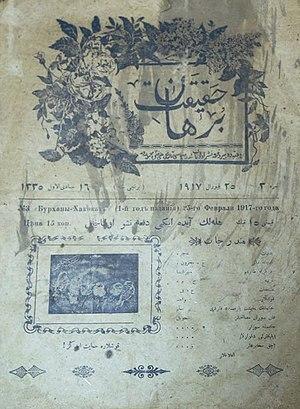
Burkhani-haguigat est un magazine littéraire, historique, scientifique et technique. C'est la première publication, publiée à Erevan en azerbaïdjanais après la parution du magazine "Lek-lek", également publiée en Azerbaïdjan en 1914. Burkhani-haguigat a été publié à Erevan du 1ᵉʳ janvier au 29 juin 1917. Le magazine a été imprimé deux fois par mois sur 8 pages et 9 numéros au total ont été publiés. Dans le magazine, les articles sur les questions politiques sont les plus importants, mais des articles sur l’économie domestique, la famille et la parentalité ont également été publiés.